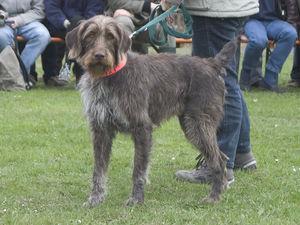
Le chien d'arrêt allemand à poil raide ou braque allemand à poil raide est un chien d'arrêt continental d'origine allemande appartenant au 7ᵉ groupe de la Fédération cynologique internationale. C'est un chien de taille moyenne, au poil raide.